McClay's Twin Bridge (East)

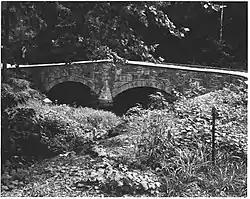
Maclay's Twin Bridge (East), 1982

Maclay's Twin Bridge (East) is a historic multi-span stone arch bridge spanning a tributary of Conodoguinet Creek between Lurgan Township and Southampton Township in Franklin County, Pennsylvania. It is a bridge, with two spans each measuring long. It was constructed in 1827 and is a twin of McClay's Twin Bridge (West).